Isle of Man Railway rolling stock

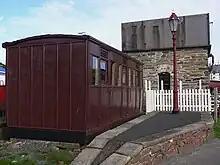
C.1 painted all-over brown on the site of Peel Station as part of a diorama display in July 2010

The railway had six of these four-wheel vehicles, which were used to carry long loads, commonly in pairs. Each had manual parking brakes, and they survived until the final years of the railway, though they were largely out of use in later years. All had a grey livery on the woodwork and black metal and frames, with numbering along their edges.